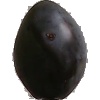
Label: Plum 3